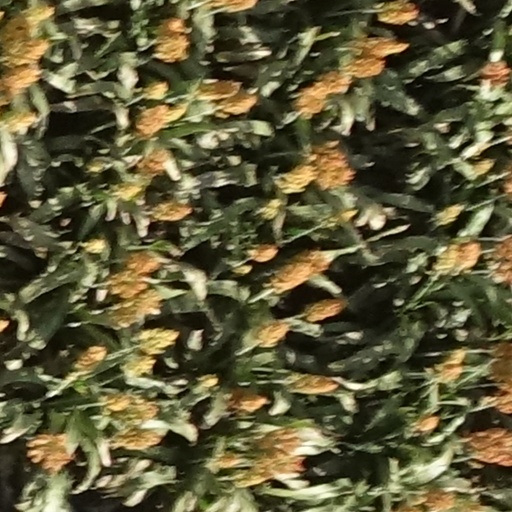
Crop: sorghum